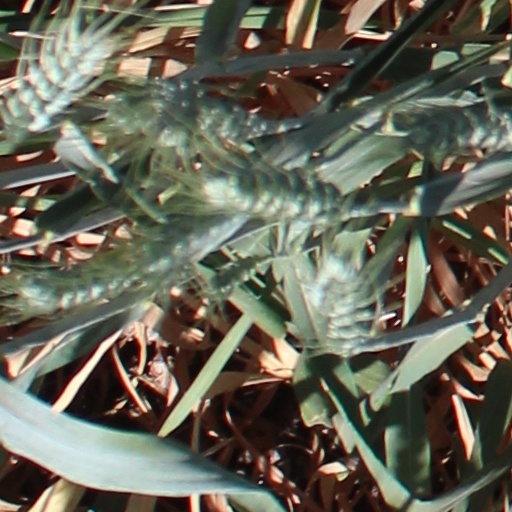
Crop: wheat